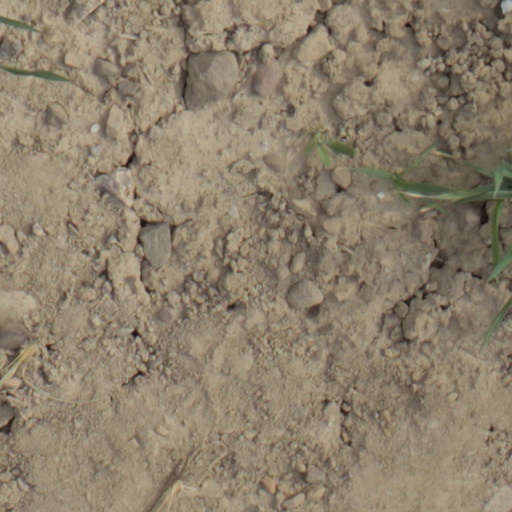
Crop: wheat